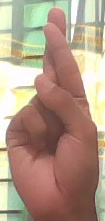
ASL sign: R